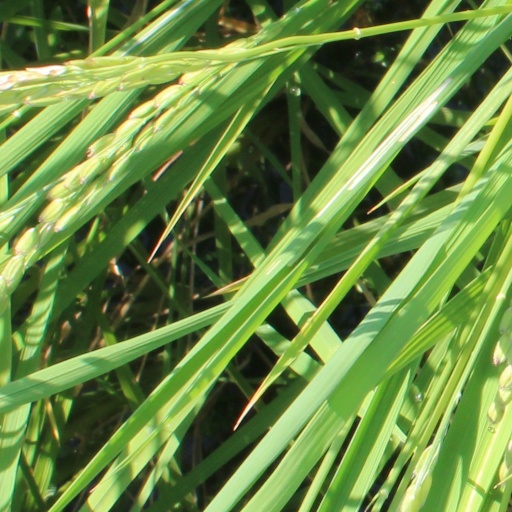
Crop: rice